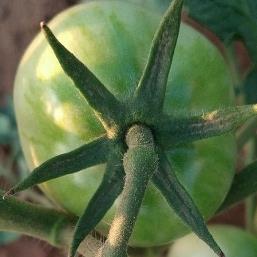
Crop: Tomato
Condition: healthy-fruit